BL Herculis variable

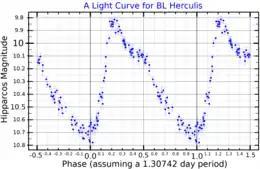
A light curve for BL Herculis, plotted from "Hipparcos" data

BL Herculis variables are a subclass of type II Cepheids with low luminosity and mass, that have a period of less than eight days. They are pulsating stars with light curves that frequently show a bump on the descending side for stars of the shortest periods and on the ascending side for longer period stars. Like other type II Cepheids, they are very old population II stars found in the galaxy’s halo and globular clusters. Also, compared to other type II Cepheids, BL Herculis variables have shorter periods and are fainter than W Virginis variables. Pulsating stars vary in spectral class as they vary in brightness and BL Herculis variables are normally class A at their brightest and class F when most dim. When plotted on the Hertzsprung–Russell diagram they fall in-between W Virginis and RR Lyrae variables.